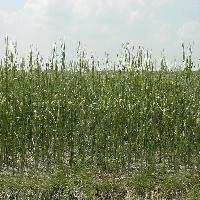
Weather: cloudy or overcast